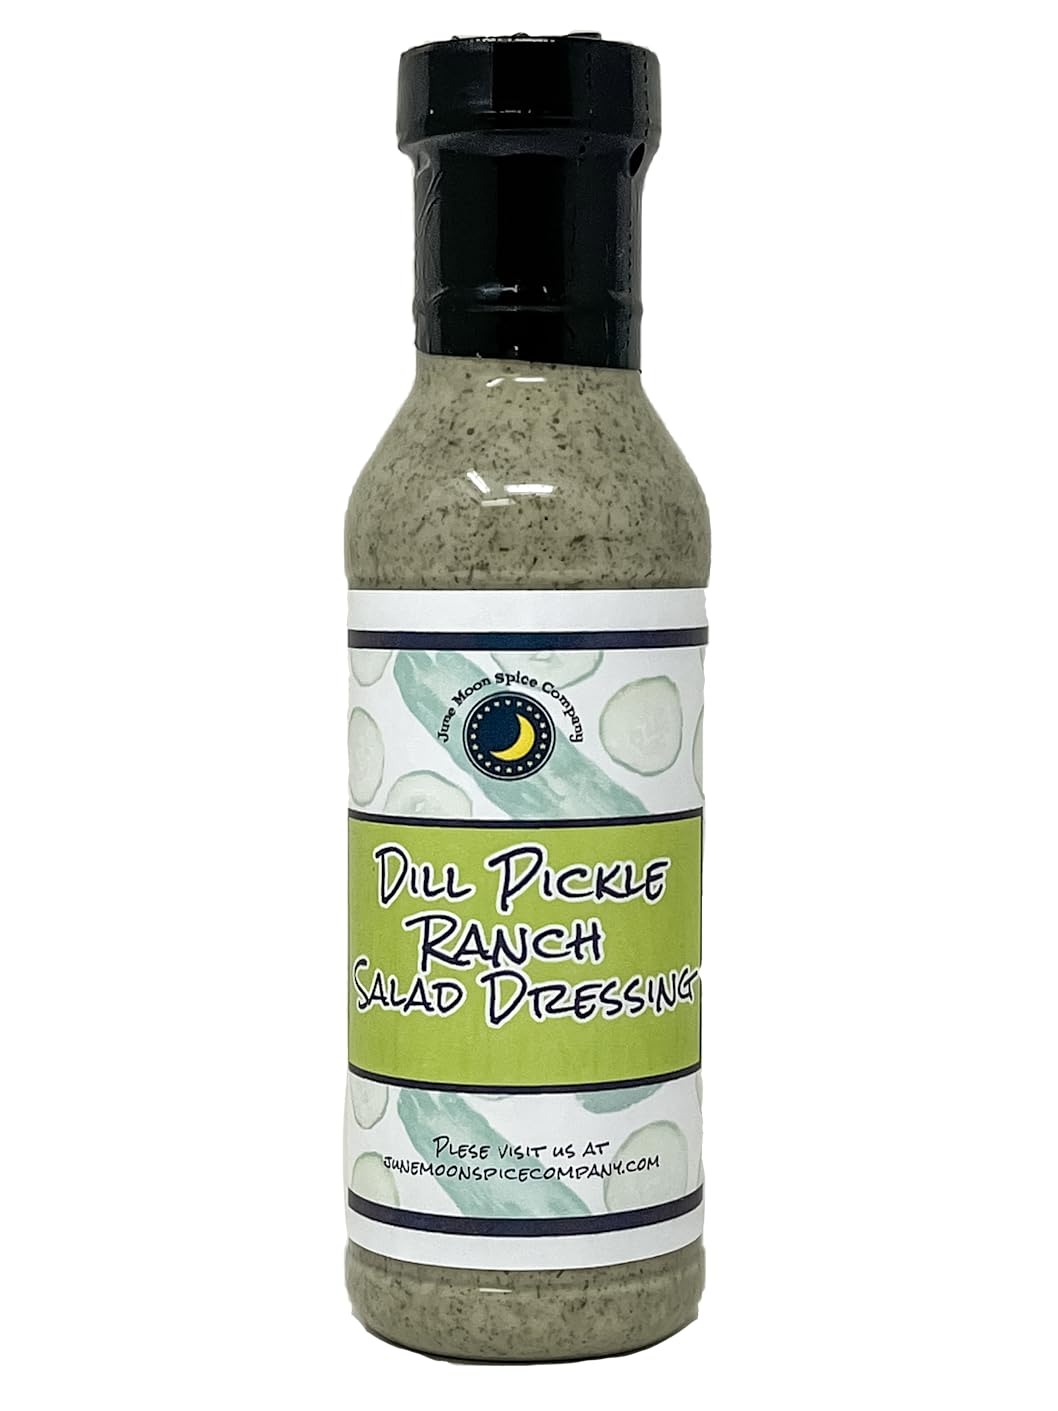
Item Name: Premium | Dill Pickle Ranch Salad Dressing | Crafted in Small Batches | 12 fl. oz. Flavor Lock Bottle | Dill Pickle Ranch Salad Dressing – A Tangy Twist on Classic Flavor!
Bullet Point 1: 🥒 Perfect Fusion: Experience the ideal marriage of tangy dill and the classic creaminess of ranch in every bite.
Bullet Point 2: 🌿 Premium Quality Ingredients: Crafted with care using high-quality ingredients for a rich and delectable Dill Pickle Ranch.
Bullet Point 3: 🍟 Versatile Delight: Not just for salads! Use it as a dip for fries, a spread for sandwiches, or to add a burst of flavor to your favorite dishes.
Bullet Point 4: 🥗 Salad Sensation: Transform your salads into a taste sensation with the unique and bold flavors of dill and ranch.
Bullet Point 5: 🌶️ Snack Adventure: Take your snacks to the next level by drizzling Dill Pickle Ranch on chips or veggies for an exciting flavor boost.
Bullet Point 6: 🍔 Burger Bliss: Upgrade your burgers by slathering them with the savory goodness of Dill Pickle Ranch.
Bullet Point 7: 🍲 Easy to Use: Convenient packaging for hassle-free pouring and spreading, making it a kitchen essential.
Bullet Point 8: 🎉 Flavorful Excitement: Grab your Dill Pickle Ranch now and embark on a culinary journey filled with bold and exciting flavors!
Bullet Point 9: Buy today and enjoy! The 12 oz. BPA free sturdy bottle comes with a reusable screw flavor lock top. A double FRESHNESS seal is applied to FRESH immediately after blending to lock in flavor and zest.
Bullet Point 10: TASTE the PREMIUM difference!
Product Description: Elevate your taste buds with our Dill Pickle Ranch Salad Dressing, a tantalizing fusion of zesty dill and creamy ranch. Here's why our flavorful concoction deserves a spot in your pantry.
Value: 12.0
Unit: Fl Oz

Price: 13.88